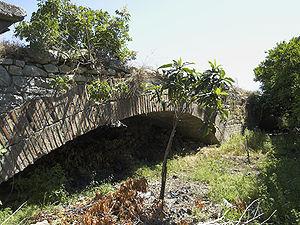
Le Pont romain de Limyra à Lycie (Turquie), un des plus vieux ponts en arc surbaissé dans le monde Italiano: Il Ponte romano di Limira in Licia, Turchia, uno dei più antichi ponti ad arco ribassato del mondo
Le pont de Limyra est un pont romain près de Limyra en Lycie, région de la Turquie actuelle. Le pont mesure 360 m de longueur et présente 26 arcs segmentaires et deux arcs semi-circulaires.
Cette liste de ponts de Turquie a pour vocation de présenter une liste de ponts remarquables de Turquie, tant par leurs caractéristiques dimensionnelles, que par leur intérêt architectural ou historique.
Limyra est une cité antique située dans le sud de la Lycie en Asie Mineure. Les ruines de la ville sont situées à environ 6 km au nord-est de la ville turque de Finike.